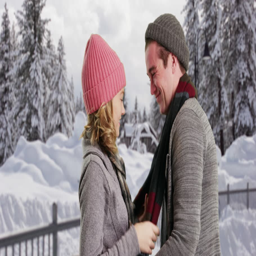
smiling girlfriend in winter clothes wrapping scarf around boyfriend 's neck outside ski resort in the snow .